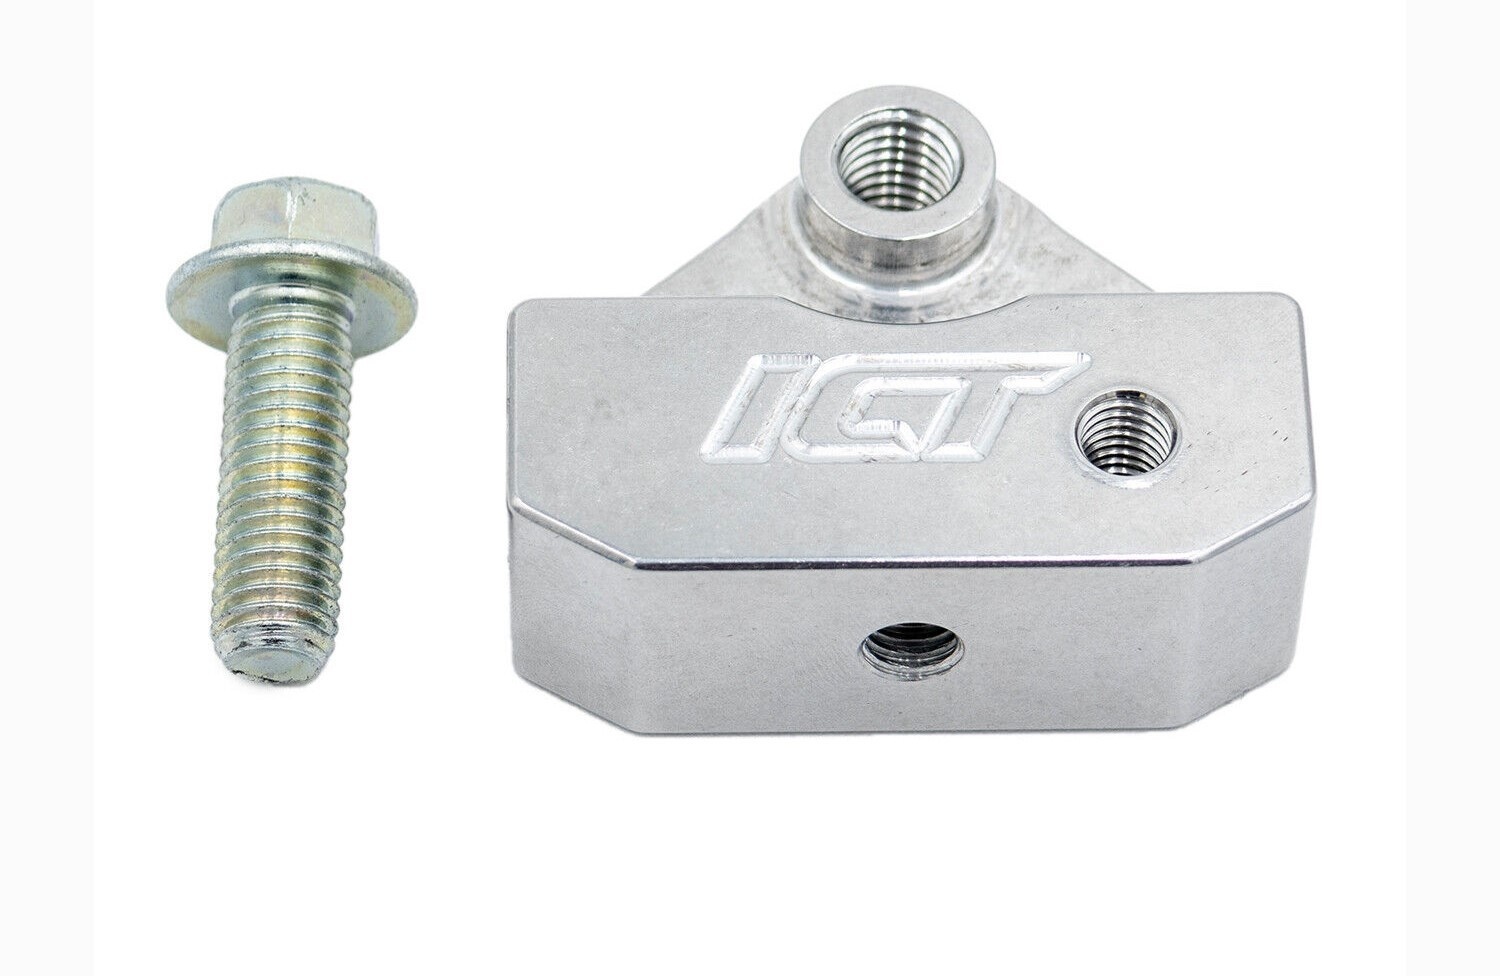
ICT Billet Knock Sensor Relocation Brackets
Bracket - Relocation - Aluminum - Natural - Knock Sensor - GM LS-Series - Each
Brand: ICT Billet
Category: Vehicles & Parts > Vehicle Parts & Accessories > Motor Vehicle Parts > Motor Vehicle Sensors & Gauges > Knock Sensors